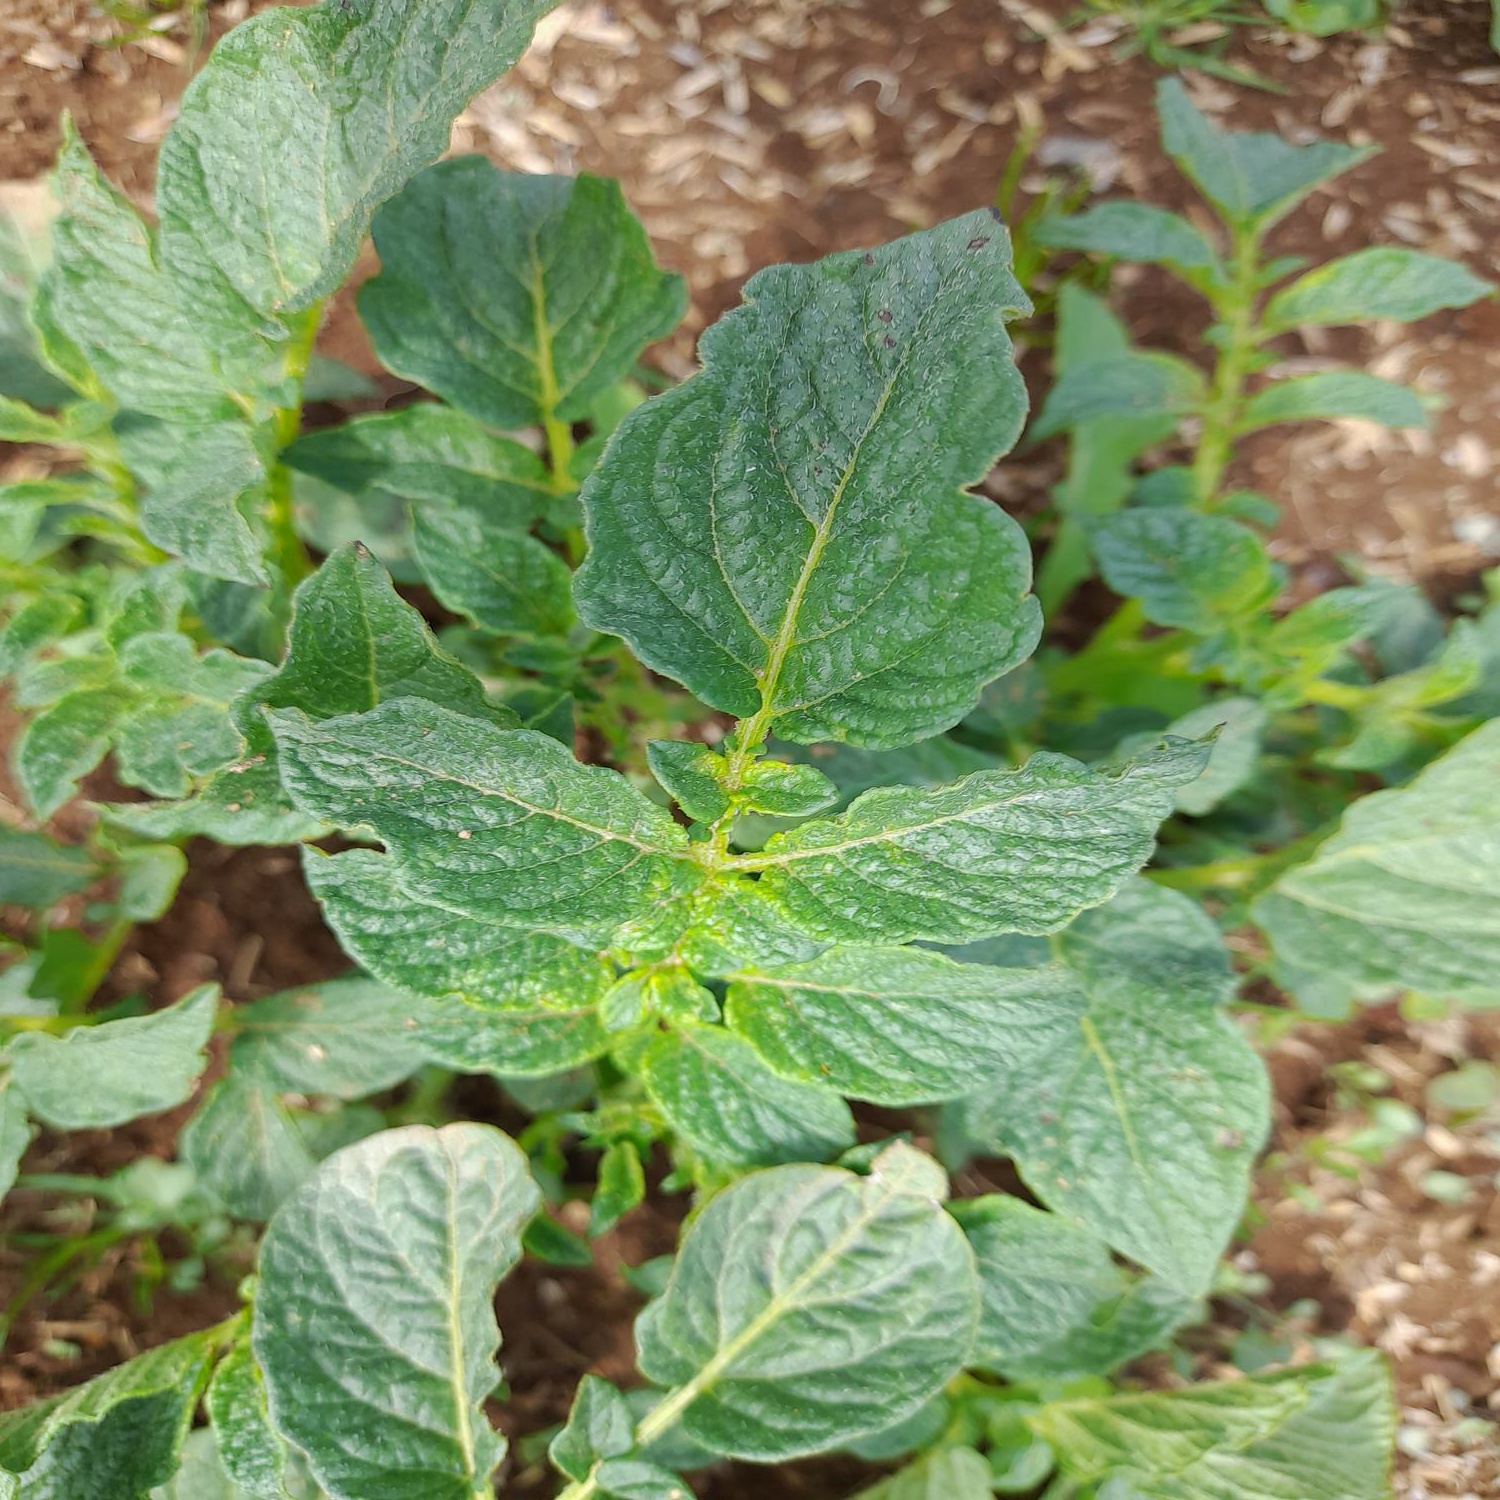
Etiqueta: Virus